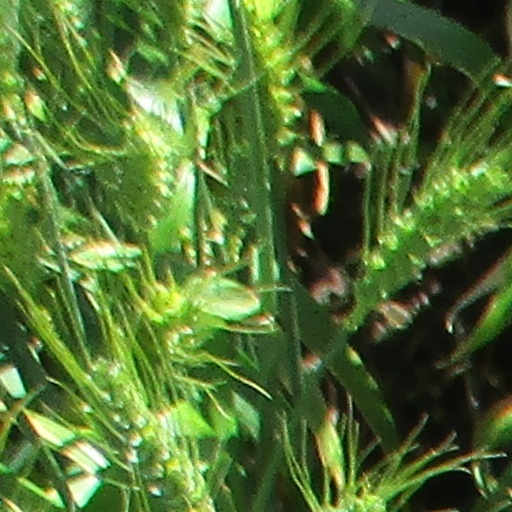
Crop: wheat